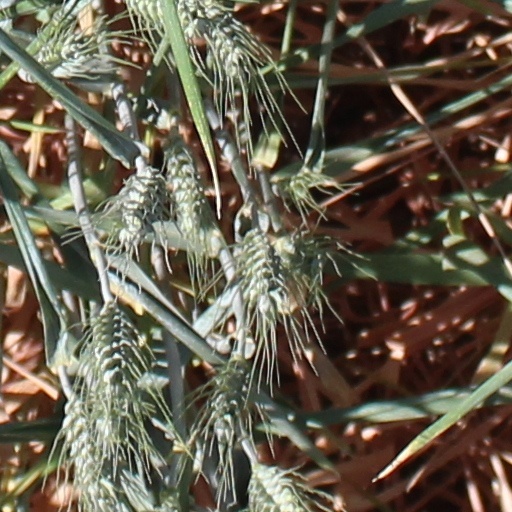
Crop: wheat